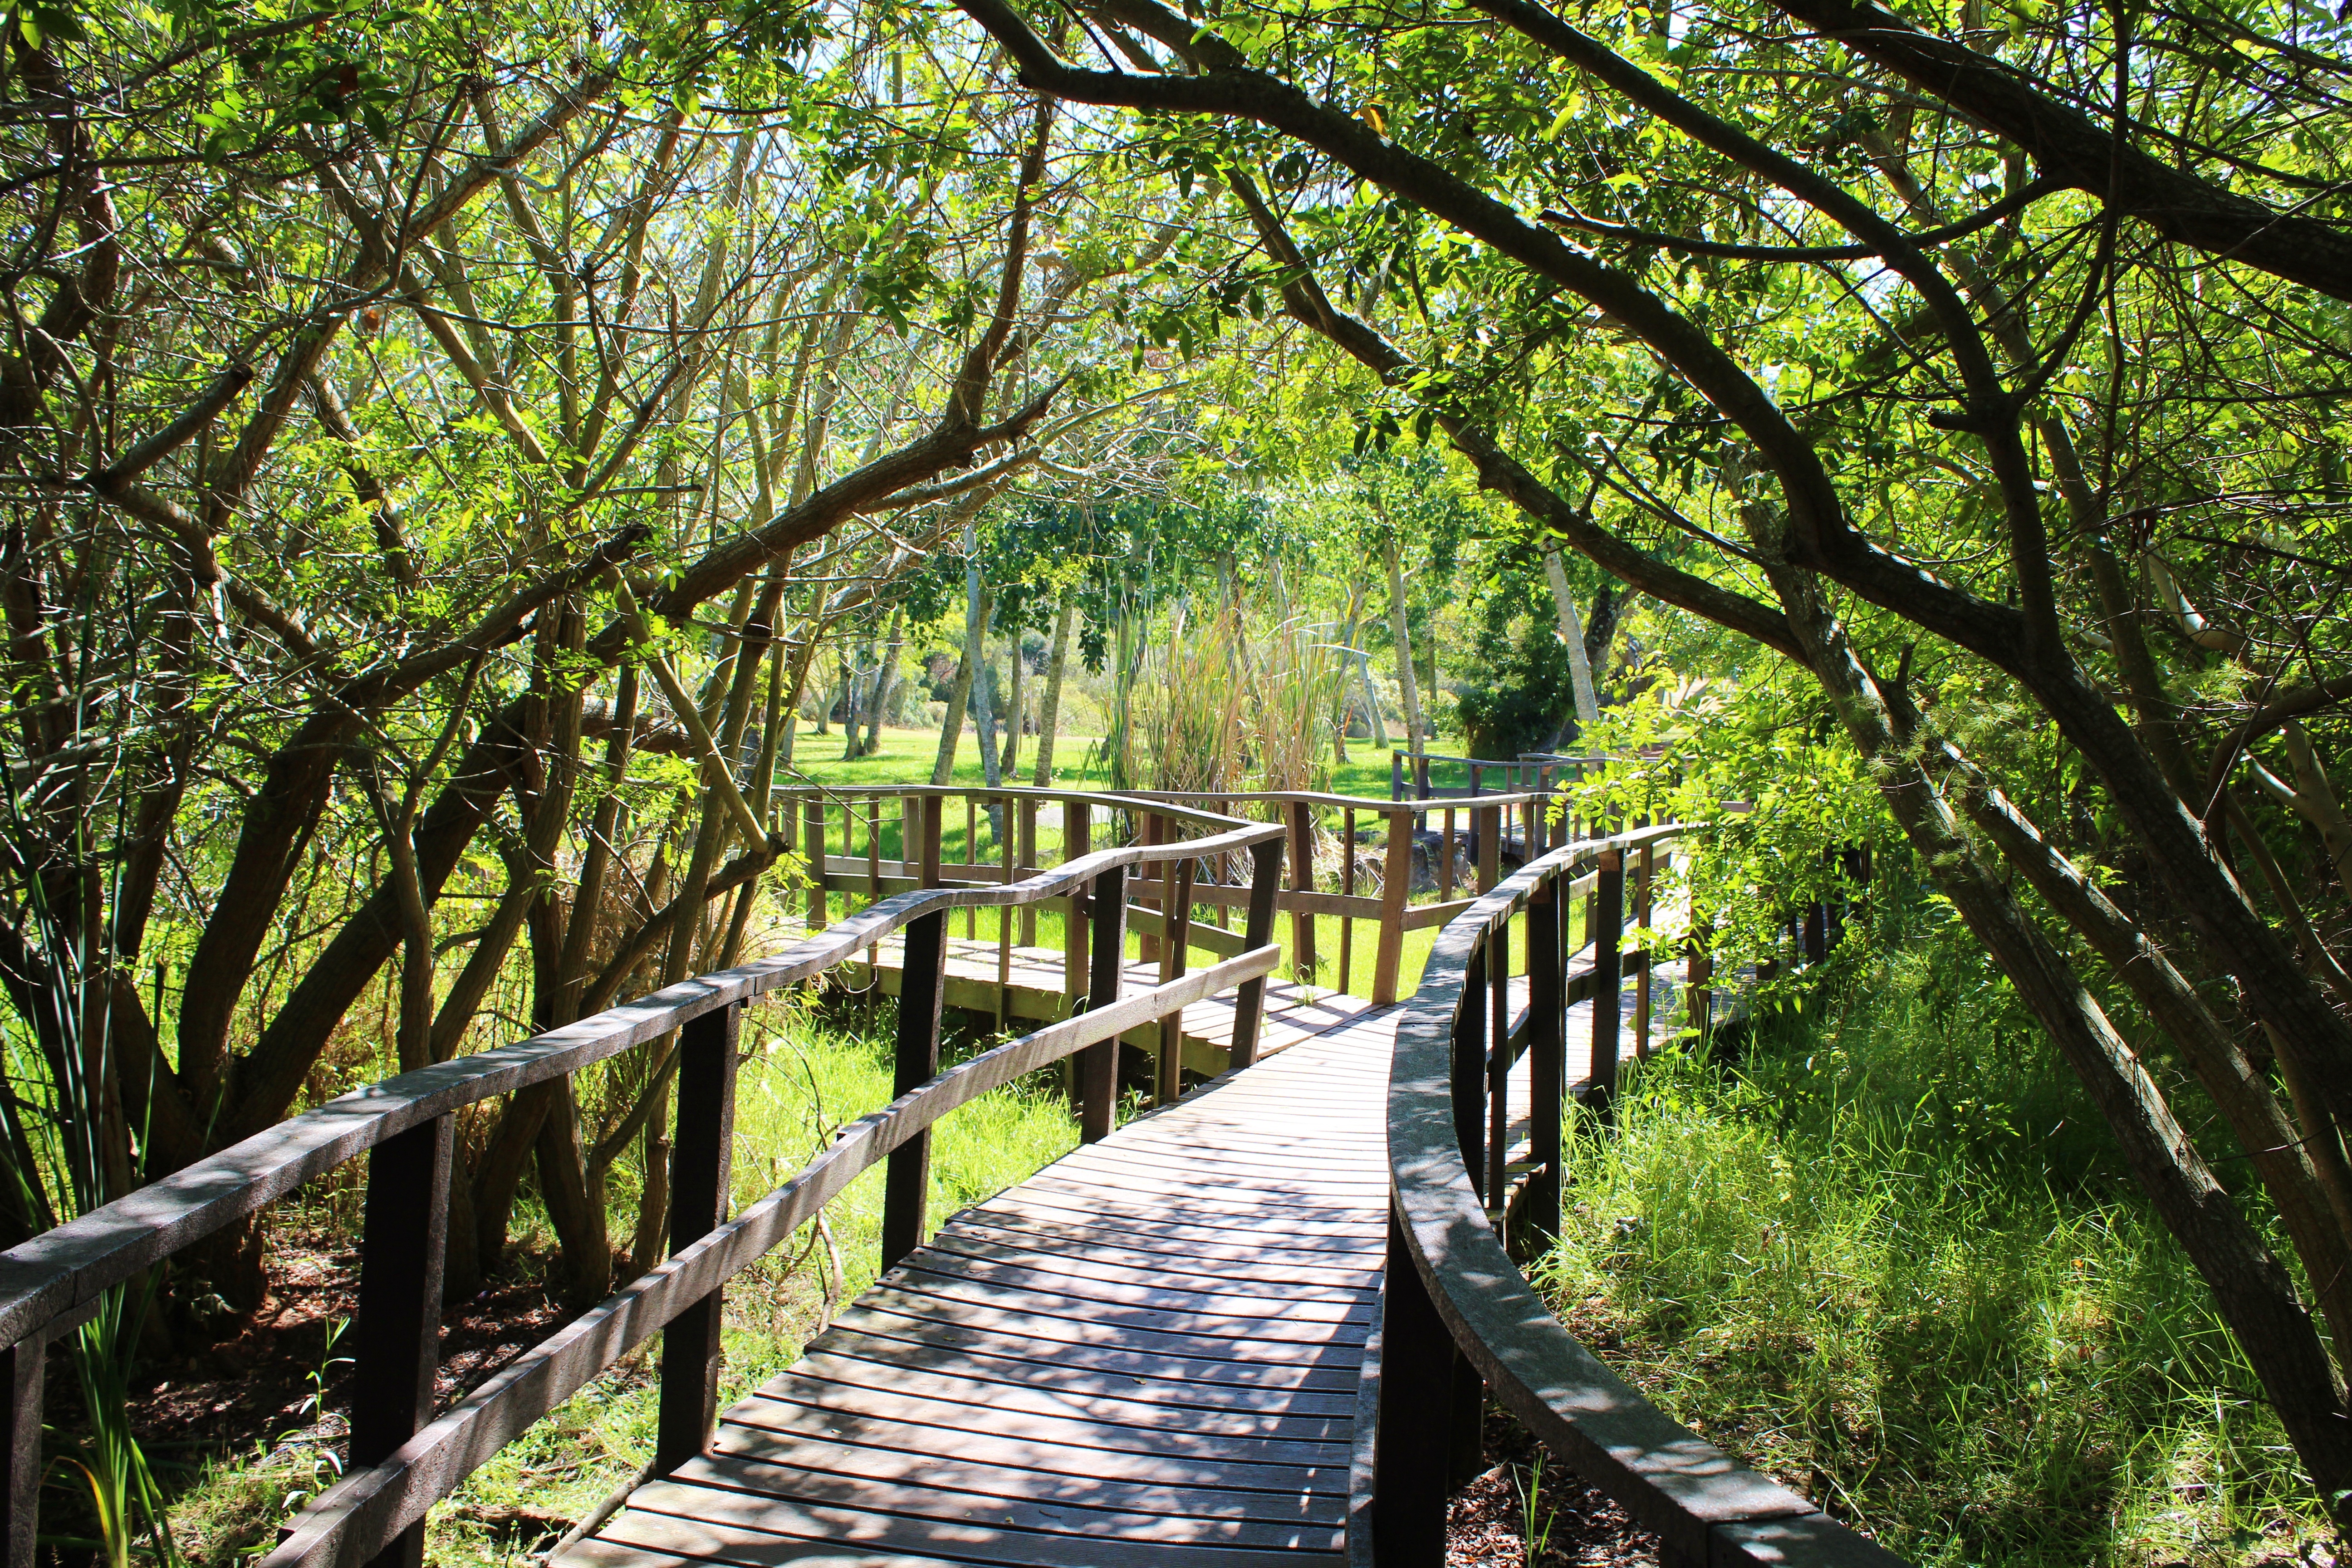
tree, nature, forest, path, trail, bridge, leaf, flower, river, mystical, walkway, autumn, park, botany, rest, garden, waterway, trees, meditation, botanical garden, woodland, away, forest path, hiding place, secret place